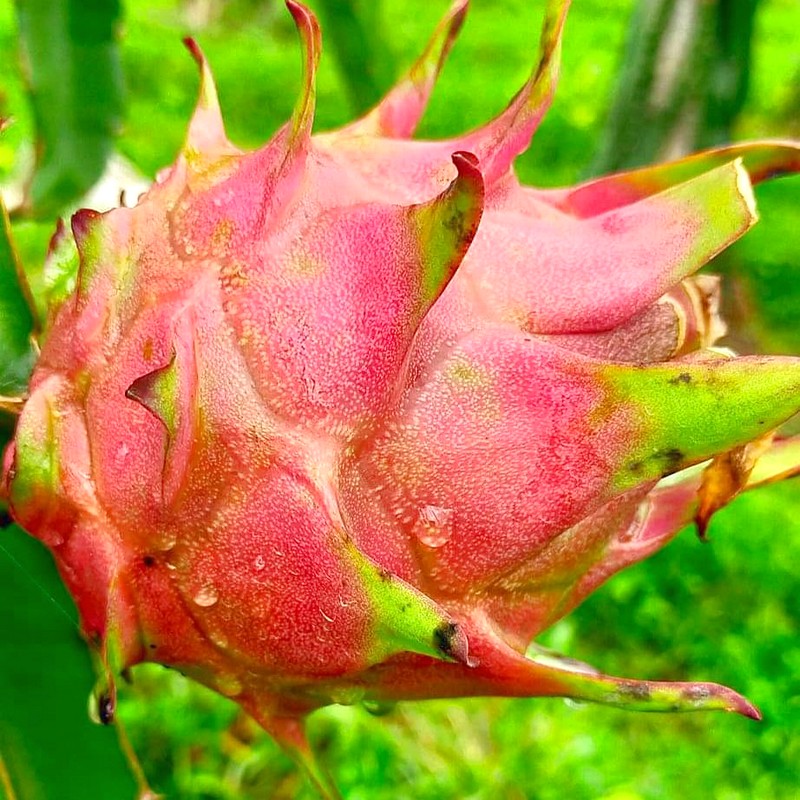
Label: Mature Dragon Fruit